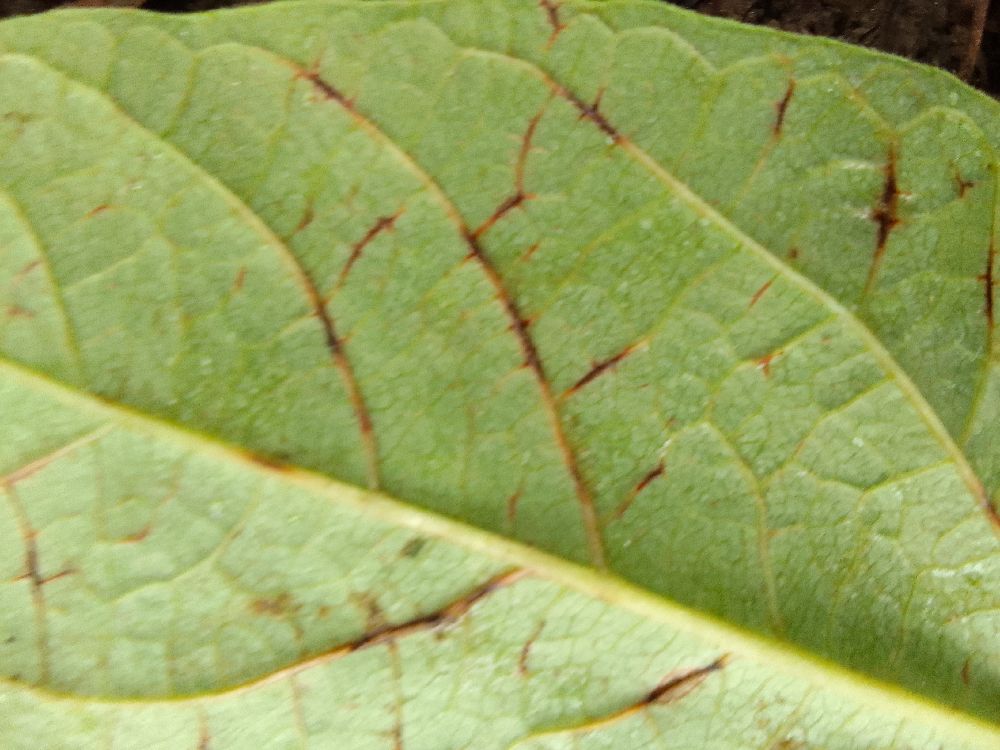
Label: anthracnose